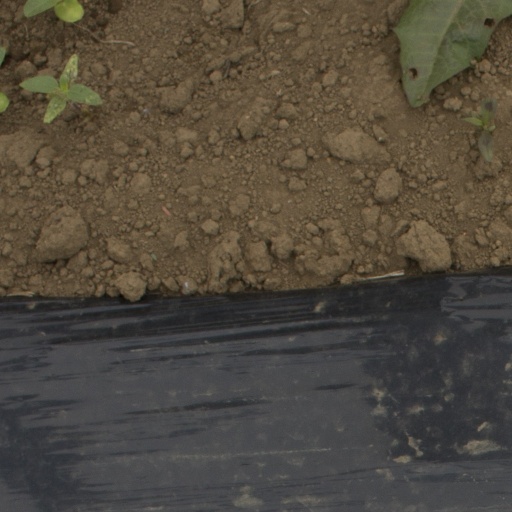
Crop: Jerusalem artichoke